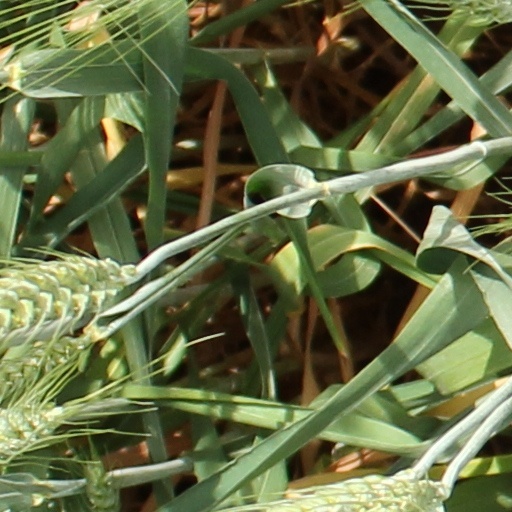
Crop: wheat